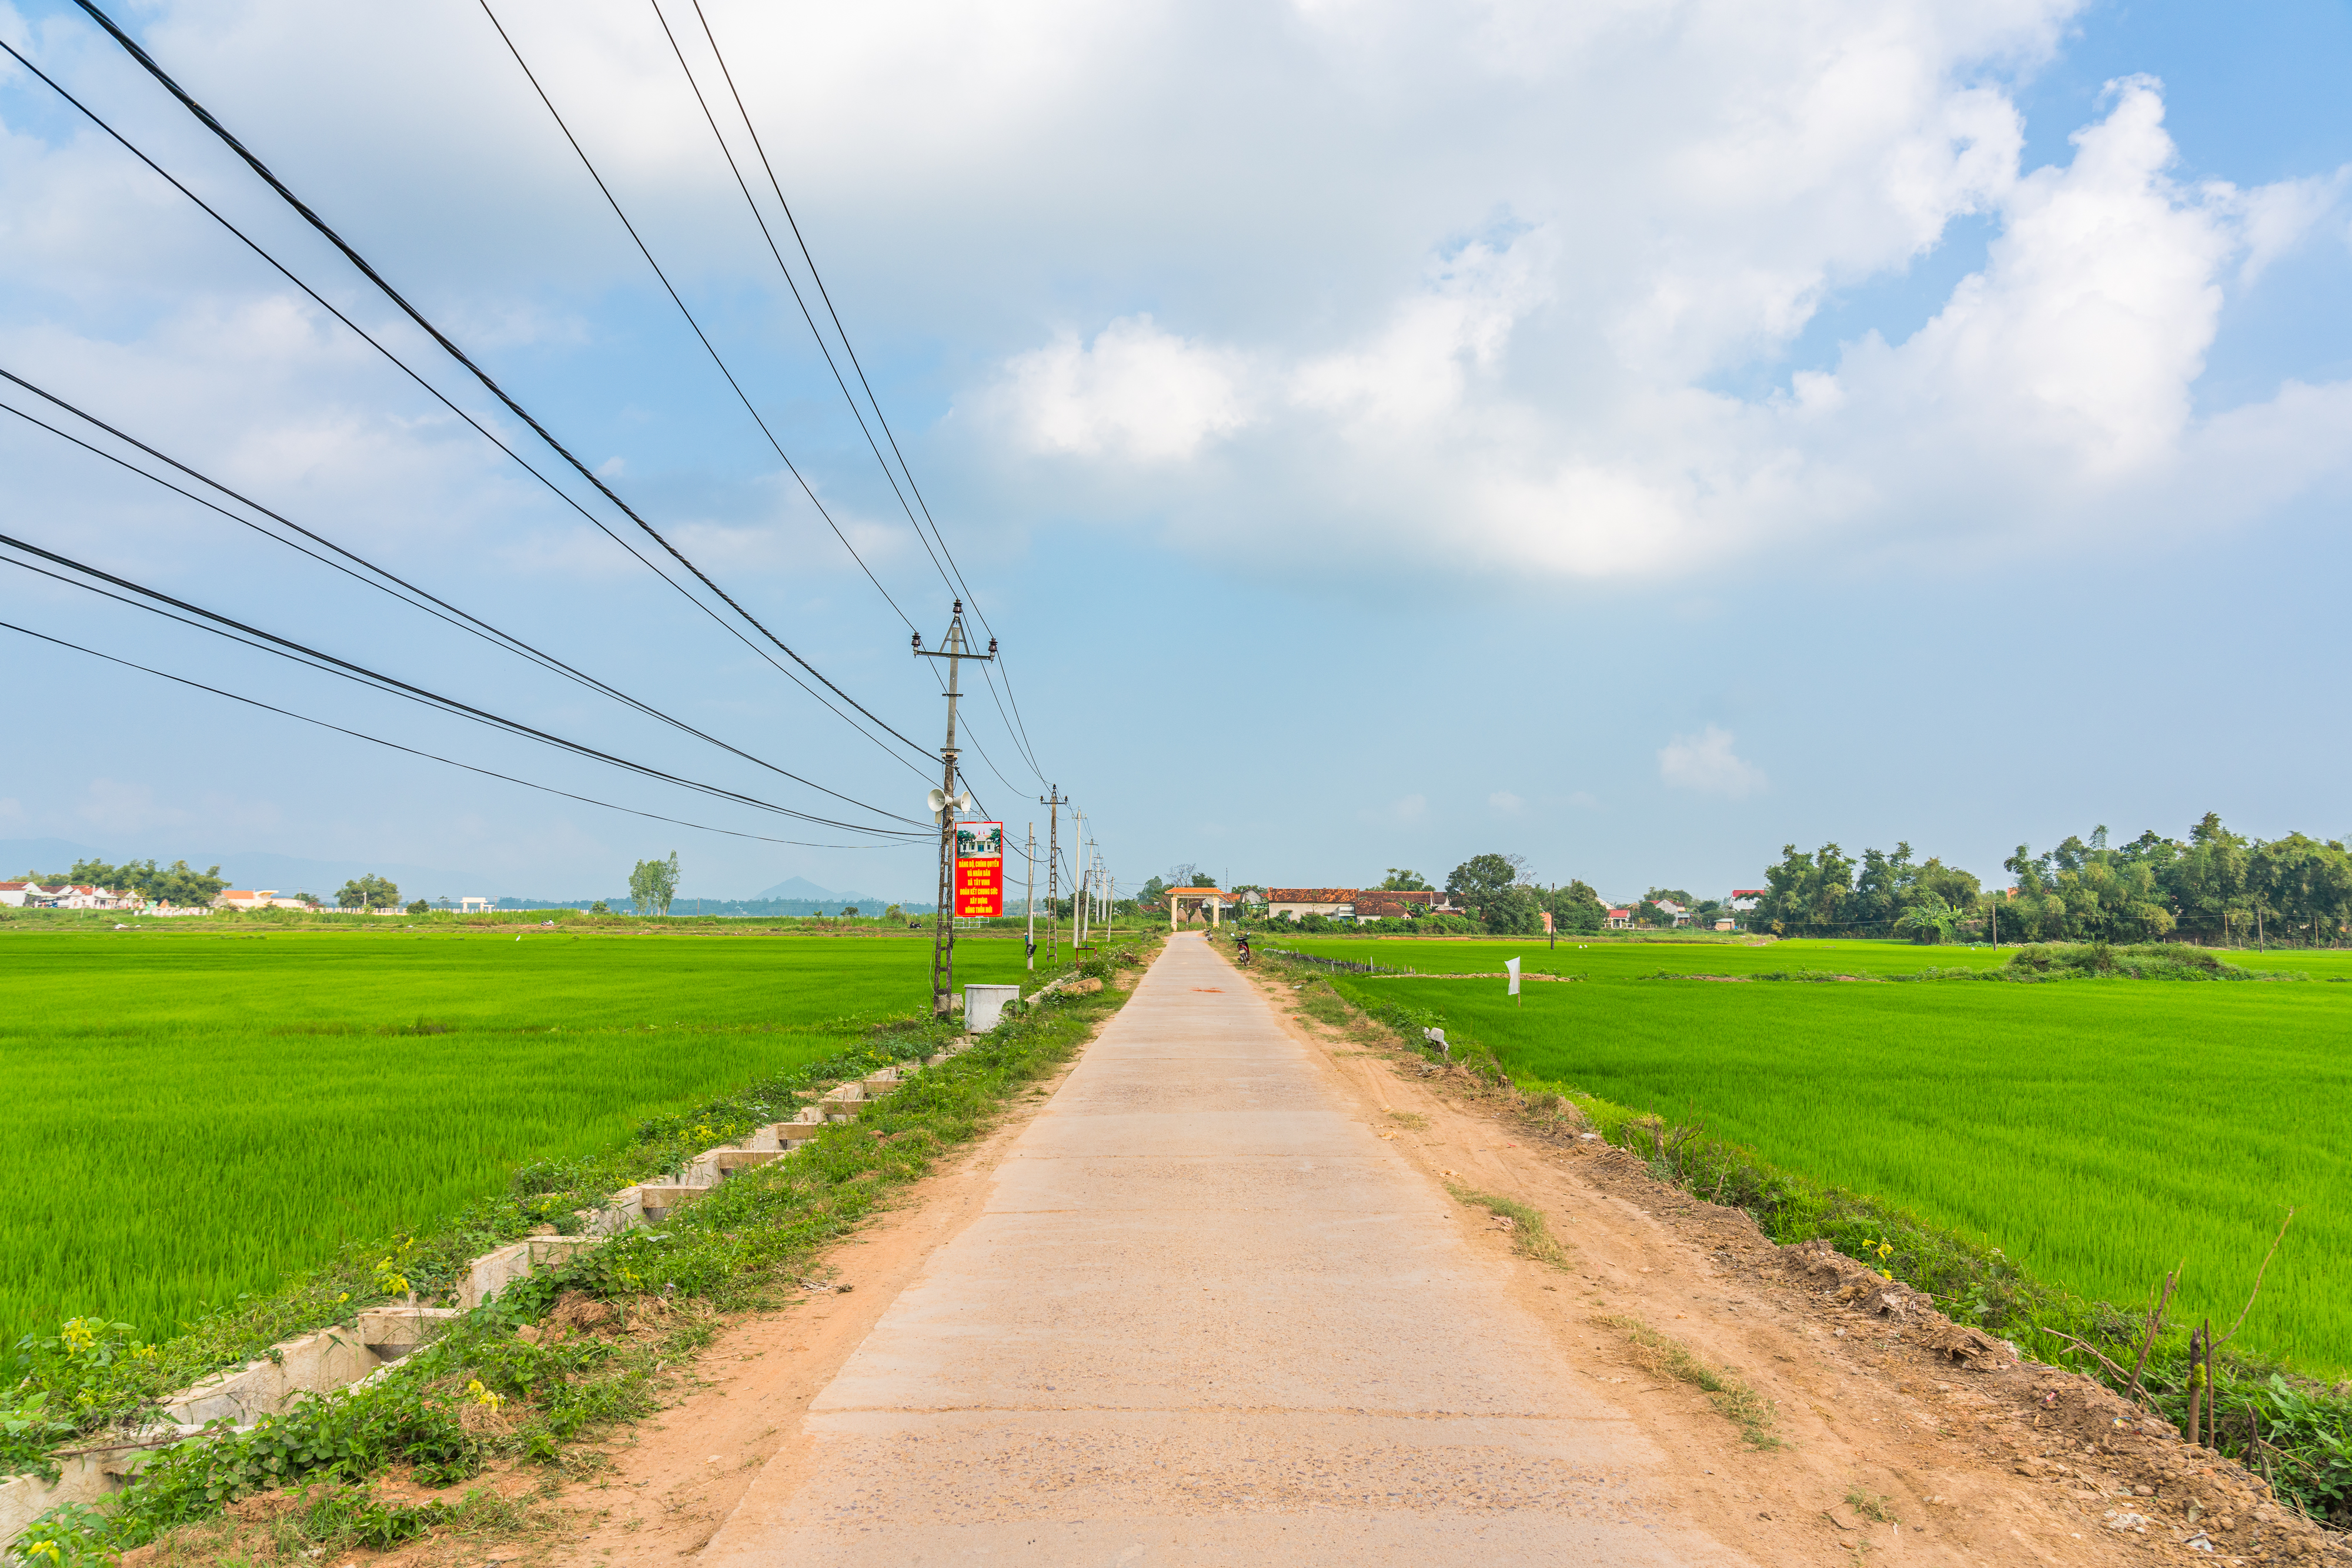
vietnam, landscape, sky, road, rice paddies, clouds, infrastructure, plain, overhead power line, cable, field, land lot, transmission tower, rural area, agriculture, electrical network, farm, electricity, wire, grassland, trail, thoroughfare, plantation, human settlement, meadow, meteorological phenomenon, electrical supply, spring, cumulus, pasture, paddy field, dirt road, public utility, prairie, path, lane, village, tower, subshrub